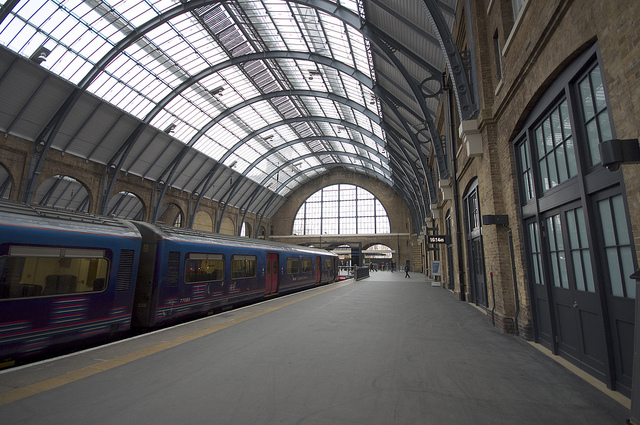
A train sitting in a train station under a sky light.

A train parked at a covered railway station

A train is driving through a train station.

A train is pulling into an indoor train station.

An indoor train station with train and person.